Dolaucothi Gold Mines

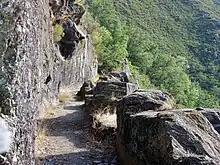
Rock-cut aqueduct feeding water to Las Médulas

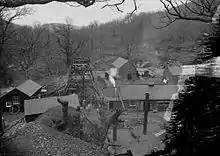
Mining operations at Dolaucothi shortly before its closure in 1938

At Dolaucothi, a similar discovery was made in 1935 during mining operations, and it included part of a reverse overshot water wheel which is now in the National Museum of Wales. It was found with burnt timbers, suggesting that fire-setting was used to help break up the hard quartz in which the gold was trapped. A similar but larger wheel was rediscovered during mine operations at Rio Tinto in Spain, and is now in the British Museum, where it is displayed prominently in the Roman gallery. The Spanish example included a sequence of no fewer than 16 reverse overshot water wheels, each pair of wheels feeding water to the next set in the sequence. Each wheel would have been worked like a treadwheel, from the side rather than at the top, but it would have been a hard and lonely activity for the miners working these wheels lifting water from the mine bottom. Since the fragment of a reverse overshot water wheel was found 160 feet below any known adit or stope, it must have been part of a similar sequence at Dolaucothi to that in Spain. Gold mining was sophisticated and technologically advanced at Dolaucothi, suggesting that the Roman army itself pioneered exploitation at the site. The construction of such dewatering machines is described by the Roman engineer Vitruvius writing in 25 BC, and their use for irrigation and lifting water in thermae was widespread.